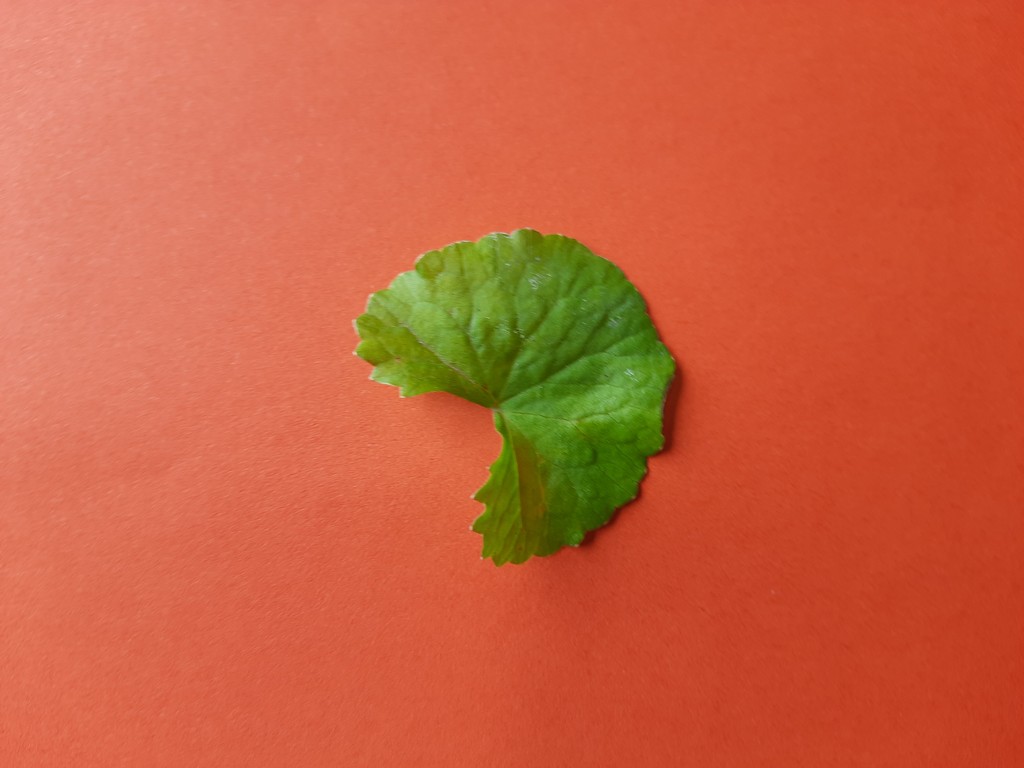
Label: Healthy